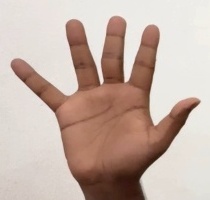
ASL sign: 5